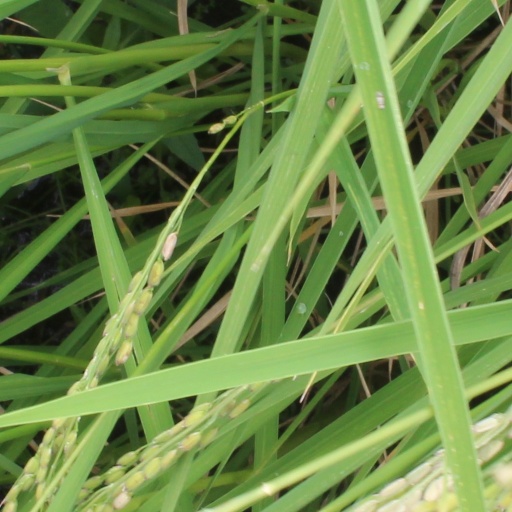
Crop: rice